Sip 'n Dip Lounge

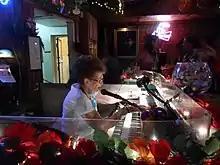
"Piano Pat" at the organ

Patricia Yvonne "Piano Pat" Sponheim (née Wehr, 1934-2021) played piano at the bar four nights a week for over 50 years. Called "the heart of the Sip 'n Dip", Sponheim was a great-grandmother. She performed what one reviewer described as "unusual covers" of songs, particularly those of Frank Sinatra, Neil Diamond and Elvis Presley. She had a playing style called "jazzy" and a voice described variously as "lived-in", "soulful" and "husky". One of her most requested covers was "Sweet Caroline", where she often led patrons in sing-alongs. Her personal favorite was said to be "Try a Little Tenderness", but in a 2020 interview, she declared her favorite song was Presley's "Can't Help Falling in Love".